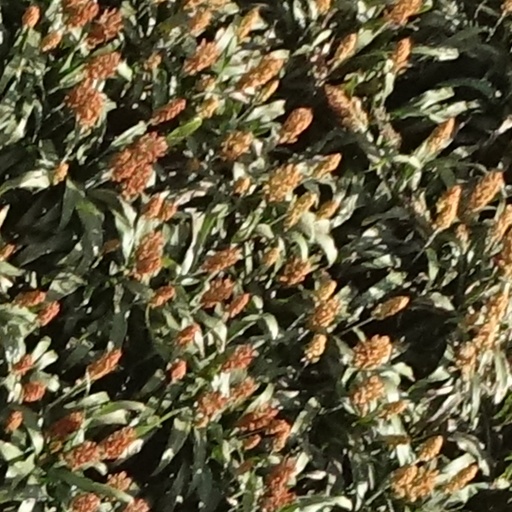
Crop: sorghum